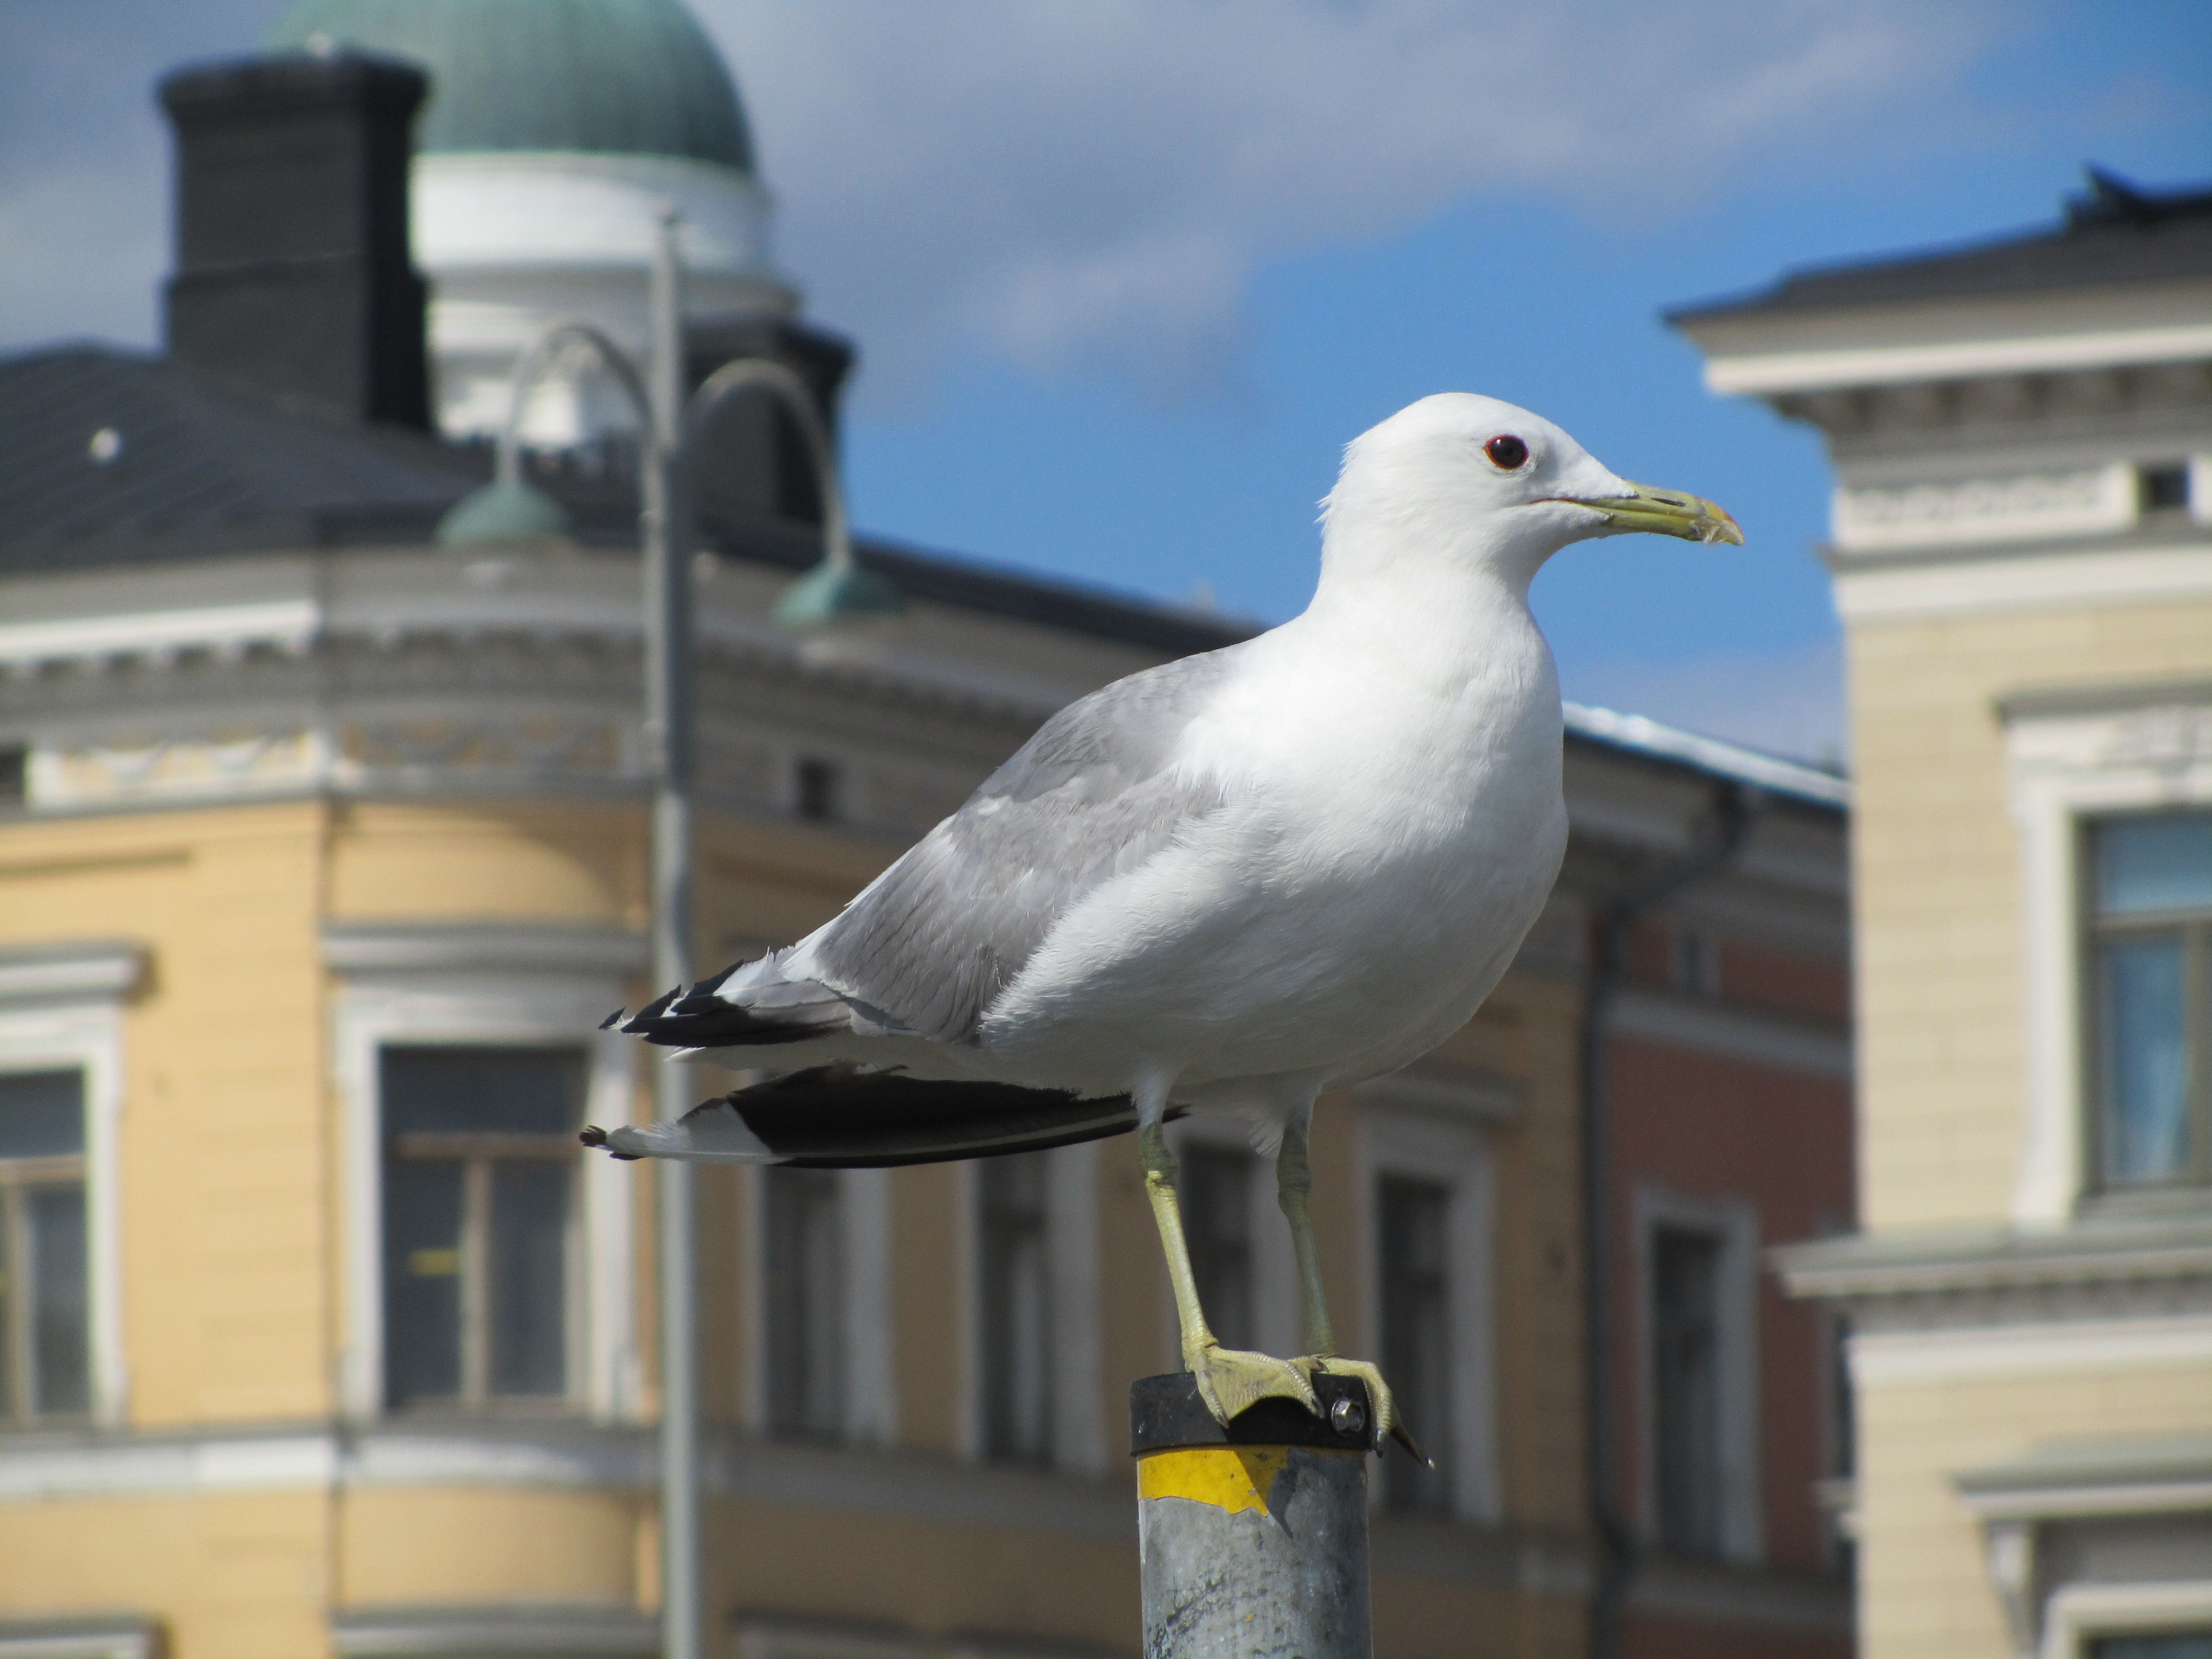
bird, seabird, seagull, gull, beak, port, close, vertebrate, water bird, seevogel, charadriiformes, european herring gull